The Rime of the Ancient Mariner

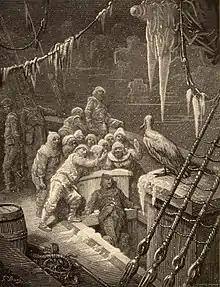
Engraving by Gustave Doré for an 1876 edition of the poem. "The Albatross" depicts 17 sailors on the deck of a wooden ship facing an albatross. Icicles hang from the rigging.

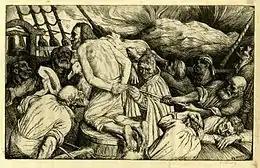
"The Albatross about my Neck was Hung", etching by William Strang, published 1896

The sailors change their minds again and blame the mariner for the torment of their thirst. In anger, the crew forces the mariner to wear the dead albatross about his neck, perhaps to illustrate the burden he must suffer from killing it, or perhaps as a sign of regret: